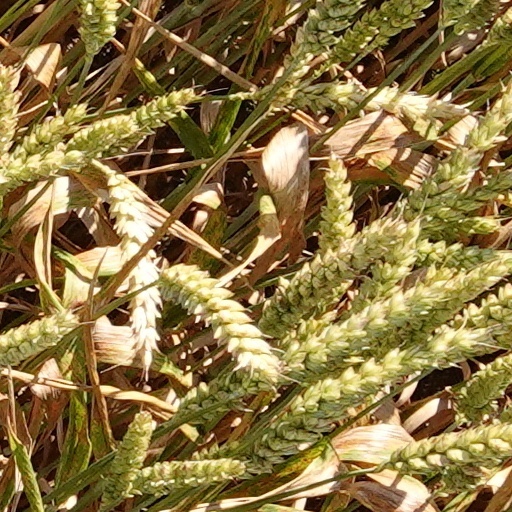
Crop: wheat